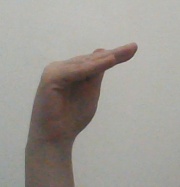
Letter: khaa